Question: Please indicate a possible affordance area of the jump_skateboard that can be used for standing
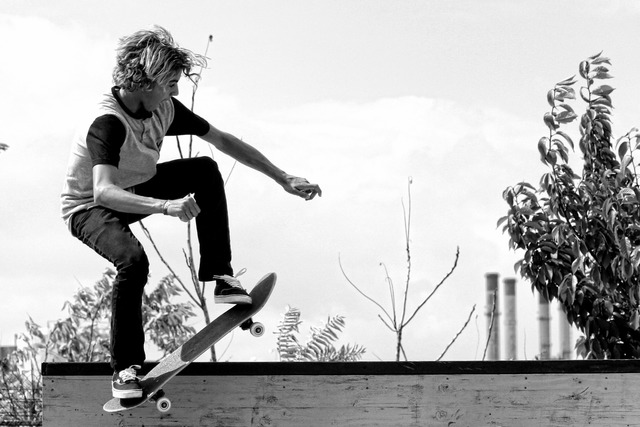
Answer: [94, 262.5, 288, 416.5]